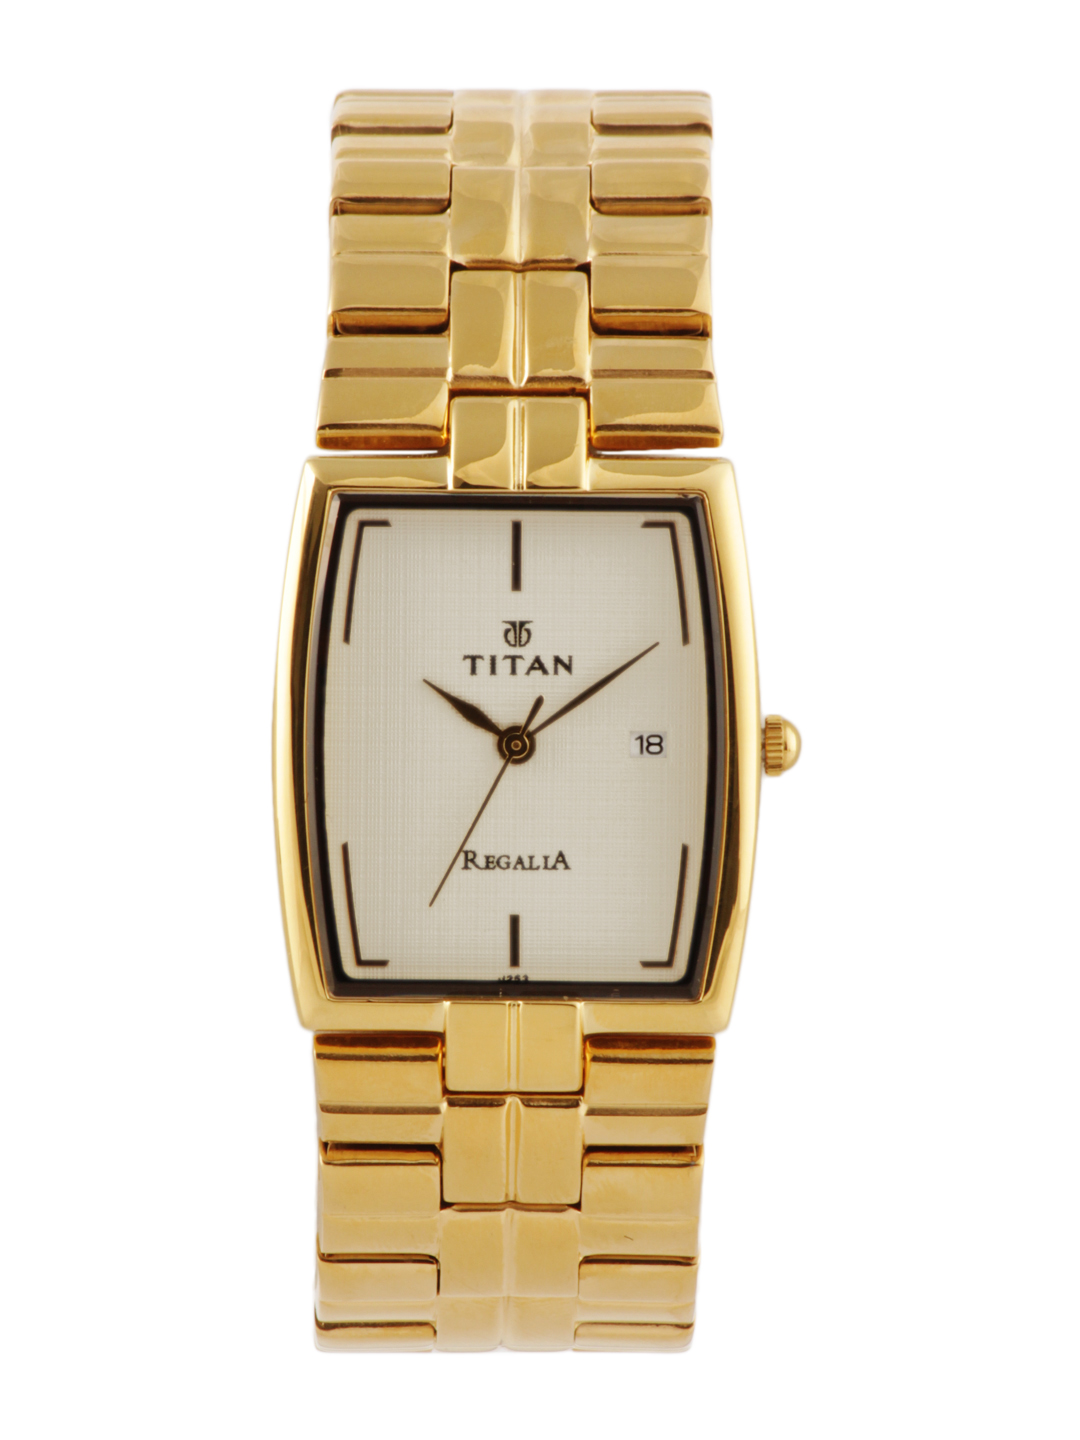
Titan Men White Dial Watch
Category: Accessories / Watches / Watches
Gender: Men
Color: White
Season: Winter 2016
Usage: Casual